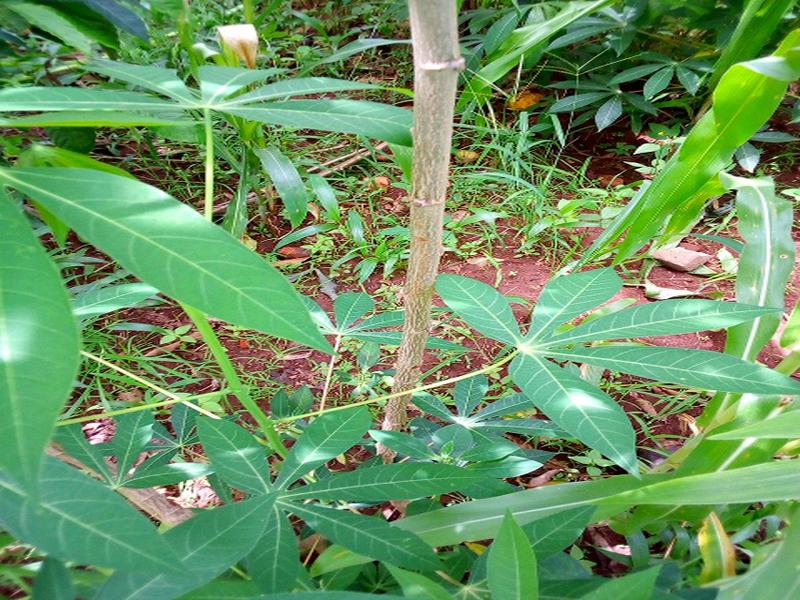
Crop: cassava
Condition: healthy